Lebanese Druze

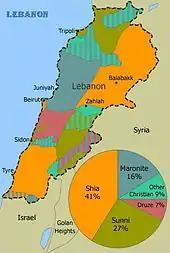
An estimate of the distribution of Lebanon's main religious groups, 1991, based on a map by GlobalSecurity.org

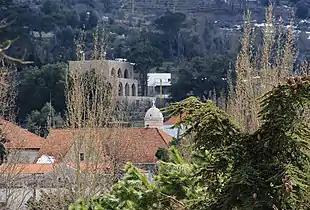
Christian Church and Druze Khalwa in Shuf Mountains.

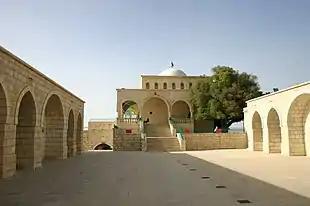
Prophet Job shrine in Niha village.

The Druze faith does not follow the Five Pillars of Islam, such as fasting during the month of Ramadan, and making a pilgrimage to Mecca, therefore they are not considered and do not consider themselves to be Muslims. The Druze faith incorporates elements of both Islam and Christianity. The Druze beliefs incorporate elements of Ismailism, Gnosticism, Neoplatonism and other philosophies.